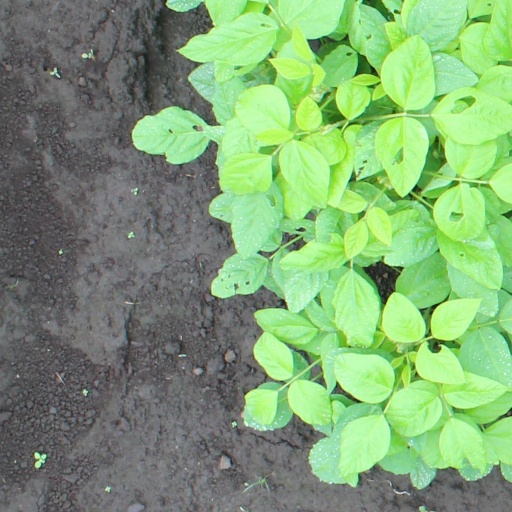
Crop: soybean